Selma Cloverleafs (1928–1962)

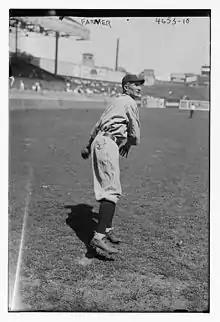
(1918) Jack Farmer. Cleveland Indians. Farmer played for Selma in 1914, batting .302 as the River Rats were the Georgia–Alabama League champions.

The Selma team won a league championship in 1914 as the franchise continued play with a new nickname in a new league. The Selma "River Rats" became members of the 1914 Georgia–Alabama League. The Class D level league expanded from a six-team league to an eight-team league, adding Selma and the Rome Romans as expansion teams. With Salem and Rome joining the returning Anniston Moulders, Gadsden Steel Makers, LaGrange Terrapins, Newnan Cowetas and Talladega Indians teams, the league schedule began on May 4, 1914.